Healthcare in Belgium

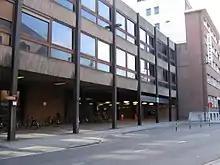
University Hospitals Leuven Sint-Rafael

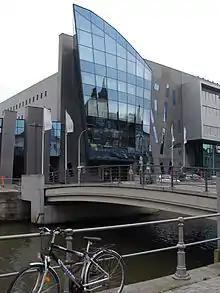
AZ Groeninge

Belgium has a universal healthcare system, which is composed of three parts: first, there is a primarily publicly funded health care and social security service run by the federal government, which organises and regulates healthcare; independent private/public practitioners, university/semi-private hospitals and care institutions. There are a few (commercially-run for-profit) private hospitals. Secondly is the insurance coverage provided for patients. Finally, industry coverage, which covers the production and distribution of healthcare products for research and development. The primary aspect of this research is done in universities and hospitals.